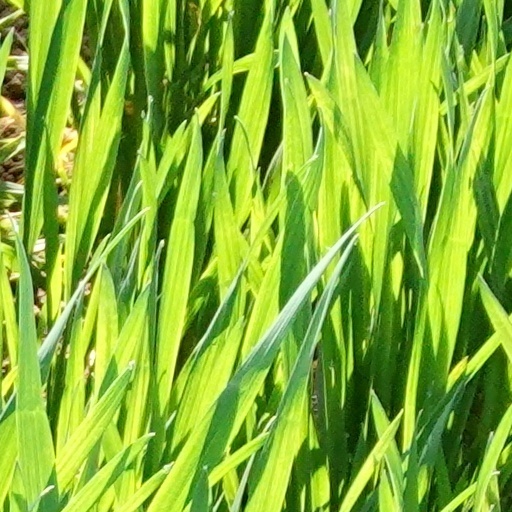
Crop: wheat